Ted Kennedy

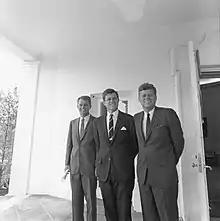
Attorney General Robert F. Kennedy, Senator Ted Kennedy, and President John F. Kennedy in 1963

Kennedy initially stated that he would support John Kerry again if he were to make another bid for president in 2008, but in January 2007, Kerry said he would not make a second attempt for the White House. Kennedy then remained neutral as the 2008 Democratic nomination battle between Senators Hillary Clinton and Barack Obama intensified, because his friend Chris Dodd was also running for the nomination. The initial caucuses and primaries were split between Clinton and Obama. When Dodd withdrew from the race, Kennedy became dissatisfied with the tone of the Clinton campaign and what he saw as racially tinged remarks by Bill Clinton. Kennedy gave an endorsement to Obama on January 28, 2008, despite appeals by both Clintons not to do so. In a move that was seen as a symbolic passing of the torch, Kennedy said that it was "time again for a new generation of leadership," and compared Obama's ability to inspire with that of his fallen brothers. In return, Kennedy gained a commitment from Obama to make universal health care a top priority of his administration if he were elected. Kennedy's endorsement was considered among the most influential that any Democrat could get, and raised the possibility of improving Obama's vote-getting among unions, Hispanics, and traditional base Democrats. It dominated the political news, and gave national exposure to a candidate who was still not well known in much of the country, as the Super Tuesday primaries across the nation approached.